Candle-pole

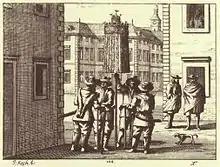
Candle-pole carriers in Ljubljana (Valvasor, 1689)

A candle-pole was a pole with candles that was traditionally brought by several villages on Candlemas (2 February) to the parish church in the southeastern part of Upper Carniola (northern Slovenia). The tradition was described and depicted by Johann Weikhard von Valvasor in the seventh volume of "The Glory of the Duchy of Carniola" (1689). The candle-pole consisted of a round and vividly coloured pole with three compartments, which had holes for numerous candles and the diameter of which decreased from the bottom up. It was decorated with small flags and various ornaments and jewellery. The money for the candle-pole was collected by koledari, singers who went from door to door. It was brought to the church by the strongest young man from the villages that created it, accompanied by other strong villagers. The tradition lasted until the first quarter of the 19th century, except for Komenda, where it lasted until ca. 1850 and in Kaplja Vas even later.